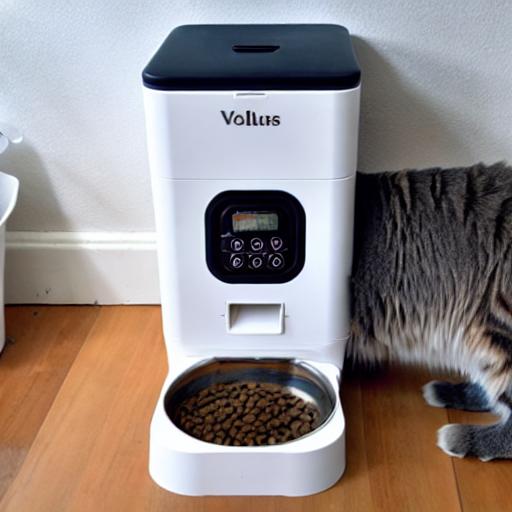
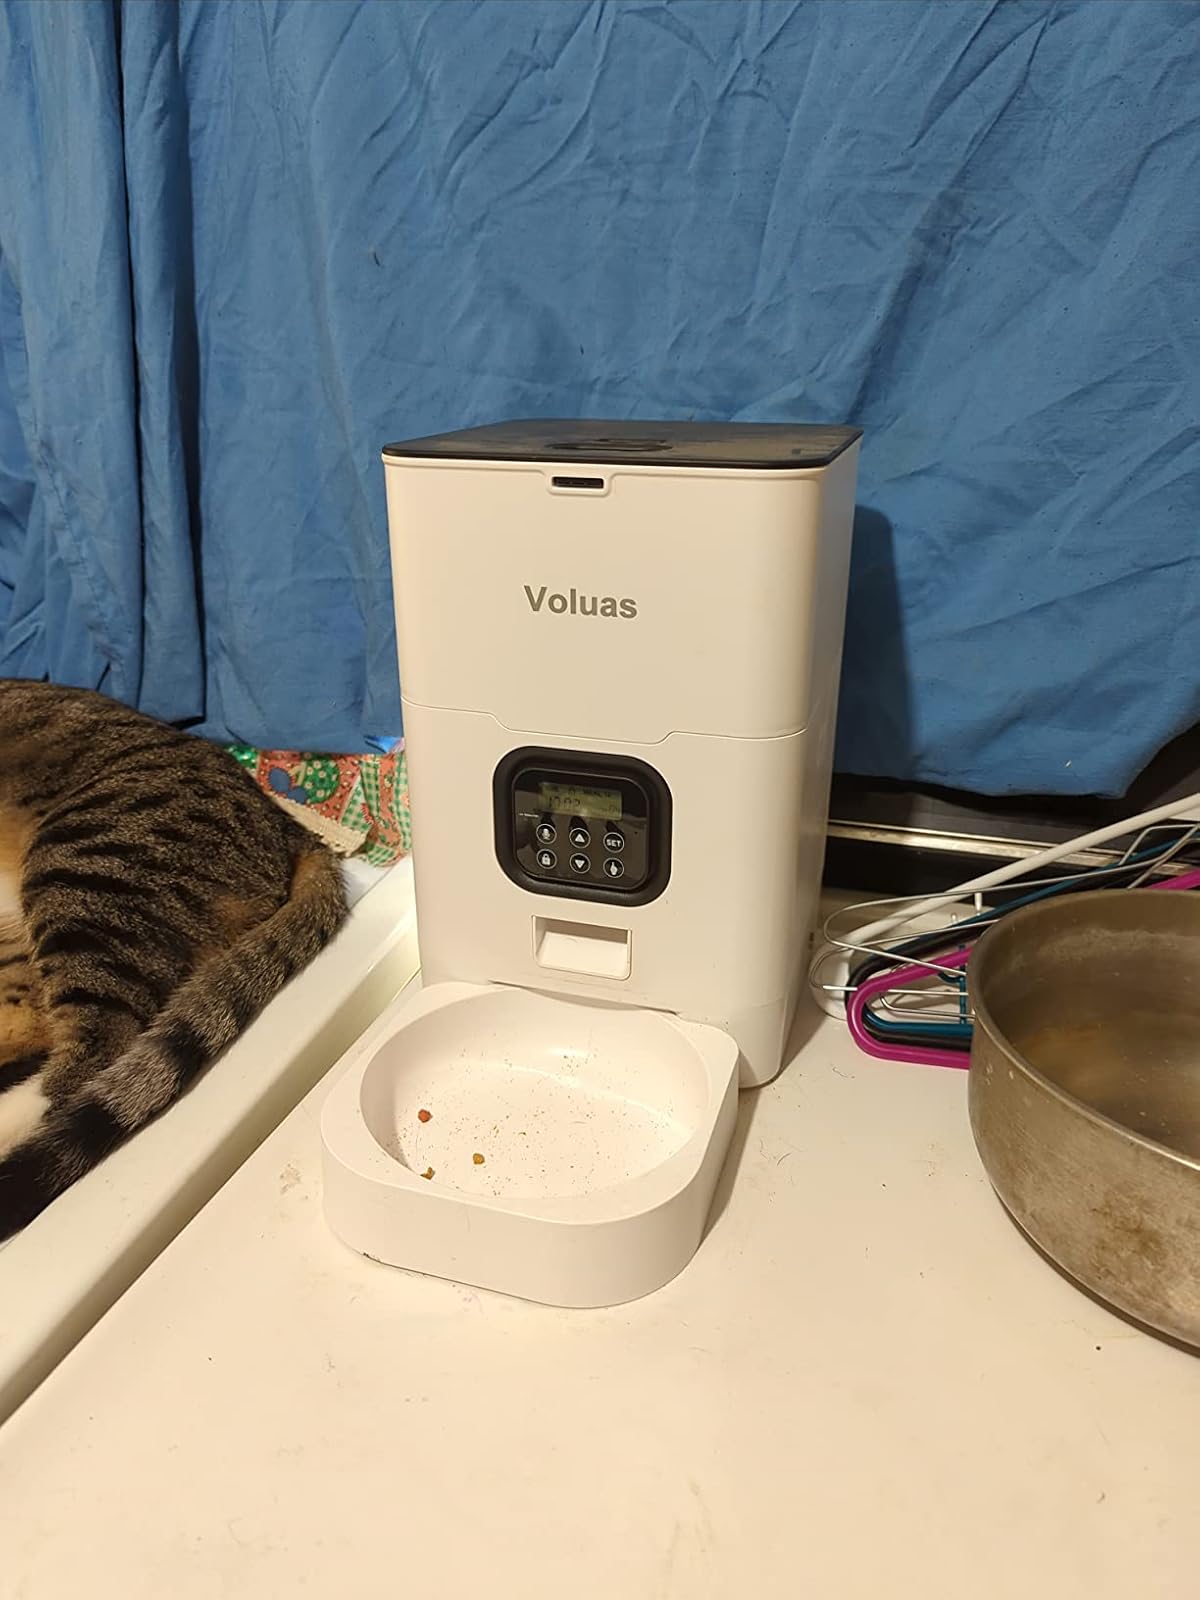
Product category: items_feeder
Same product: no